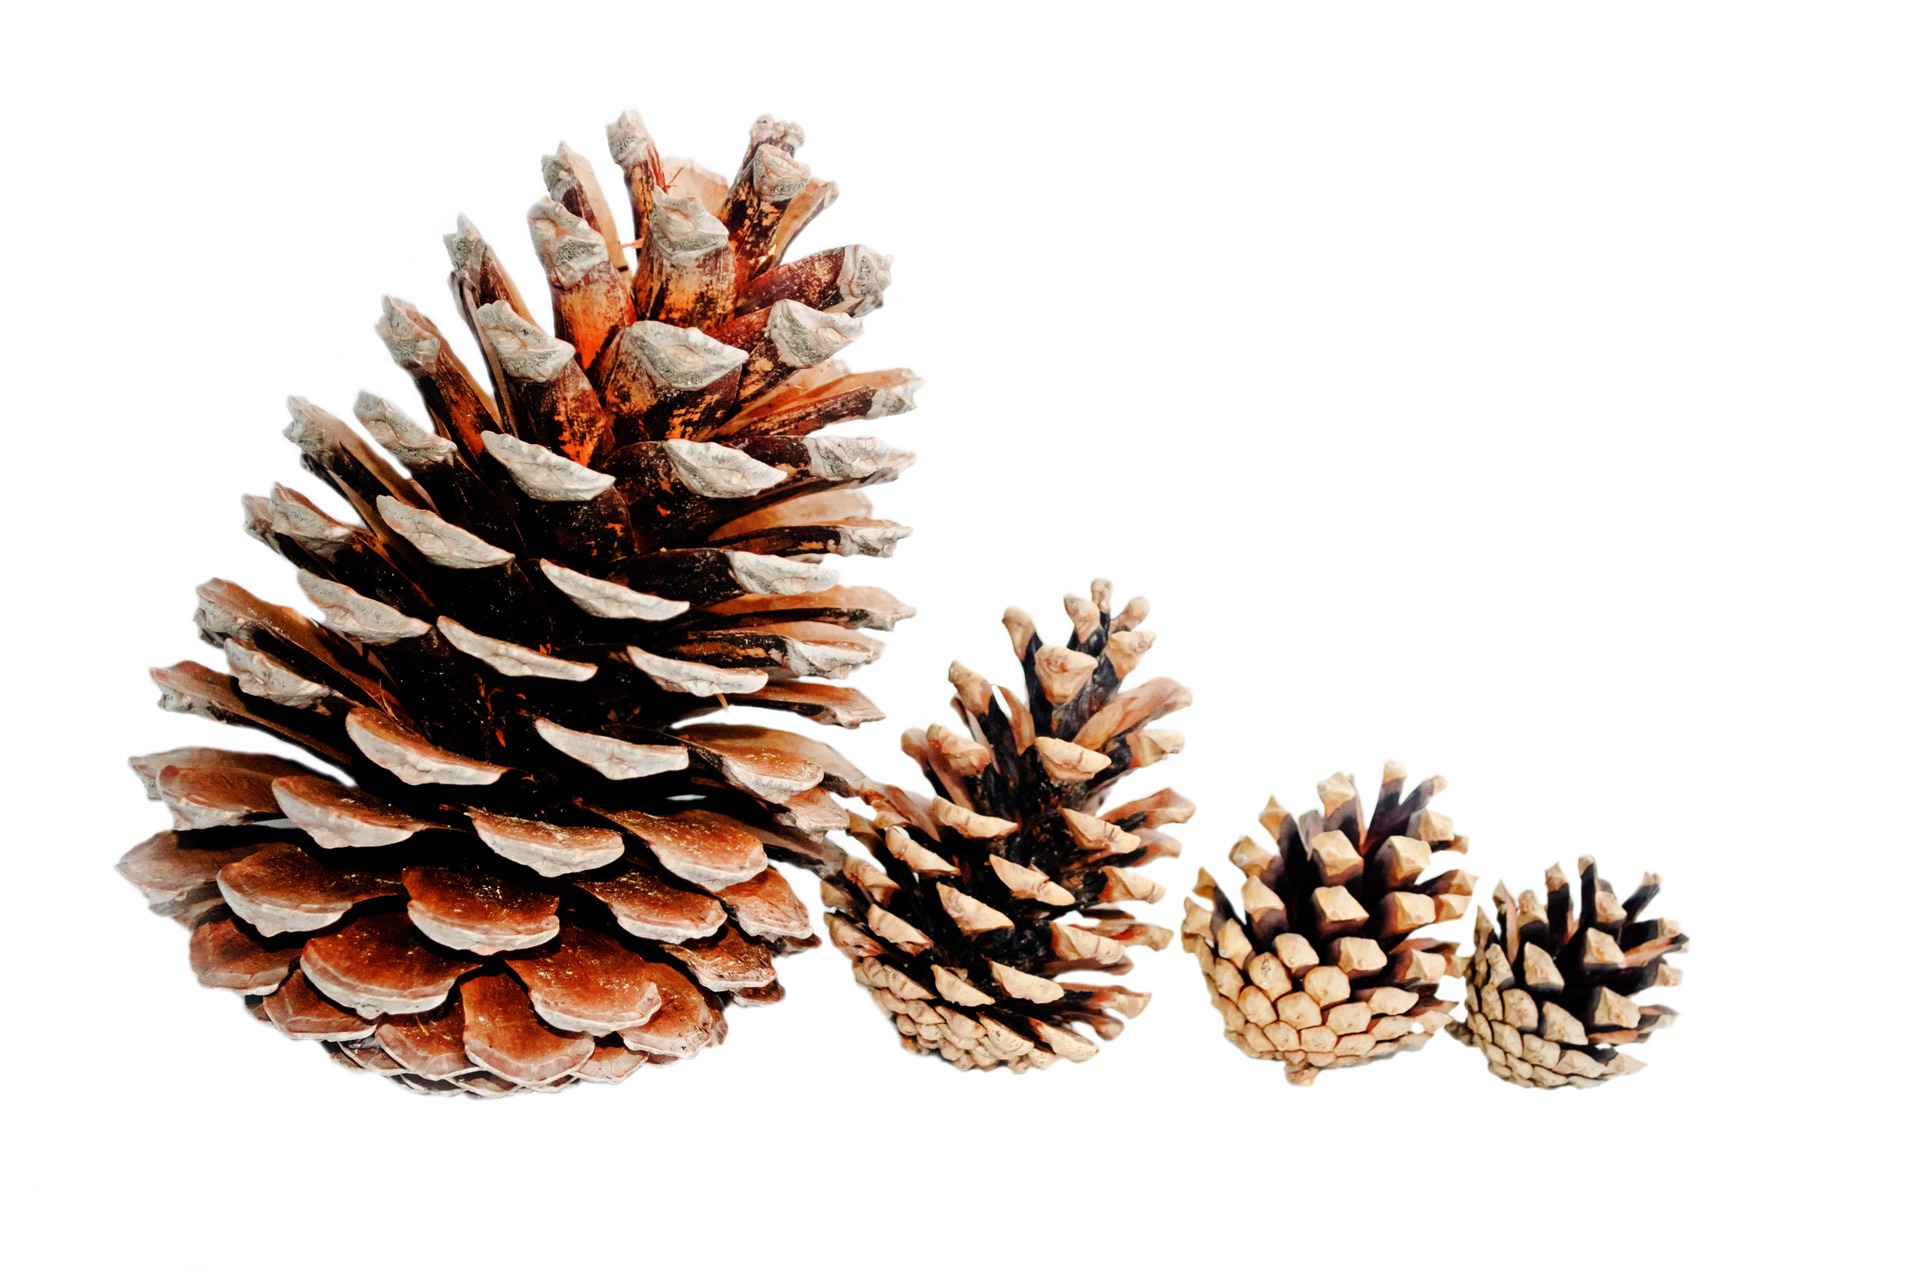
tree, nature, forest, branch, plant, texture, leaf, seed, isolated, pine, decoration, golden, symbol, macro, pinecone, evergreen, brown, cone, object, christmas, fir, season, twig, conifer, background, coniferous, spruce, year, big, xmas, traditional, decorate, pine family, grass family, woody plant, land plant, conifer cone, strobile